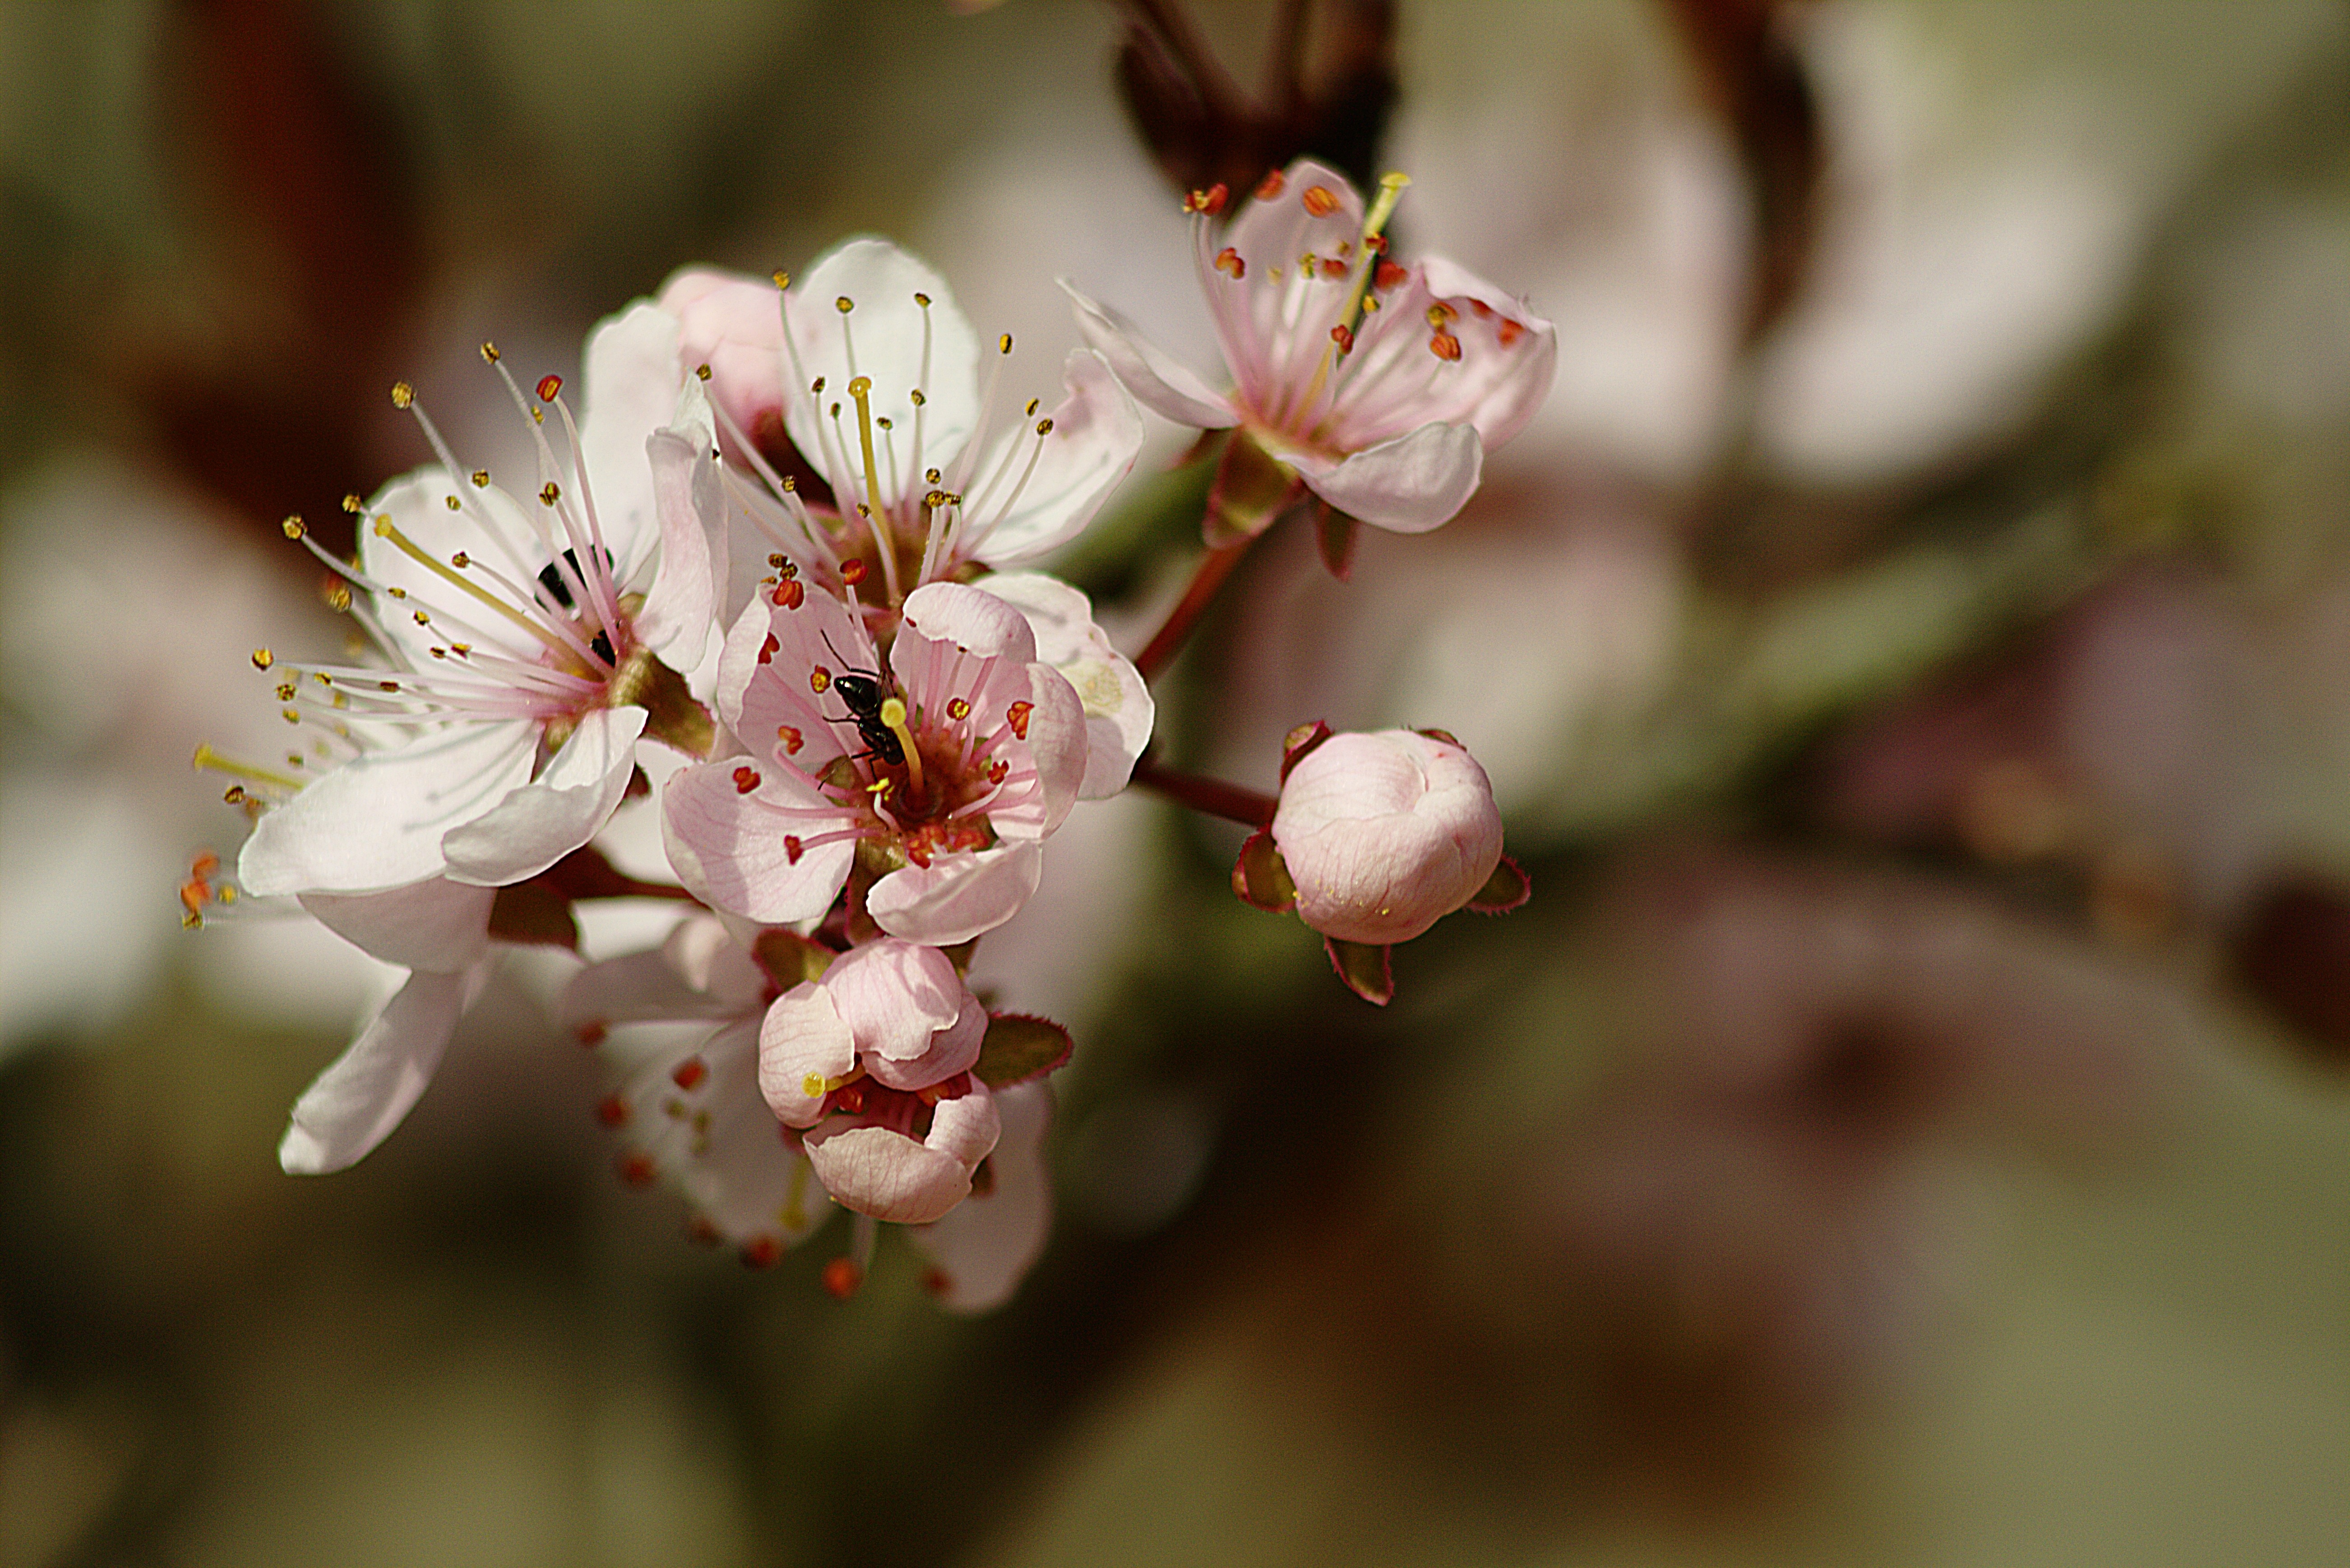
tree, nature, branch, blossom, plant, fruit, leaf, flower, petal, food, spring, produce, botany, pink, close, flora, season, cherry blossom, flowers, close up, shrub, detail, macro photography, flowering plant, land plant